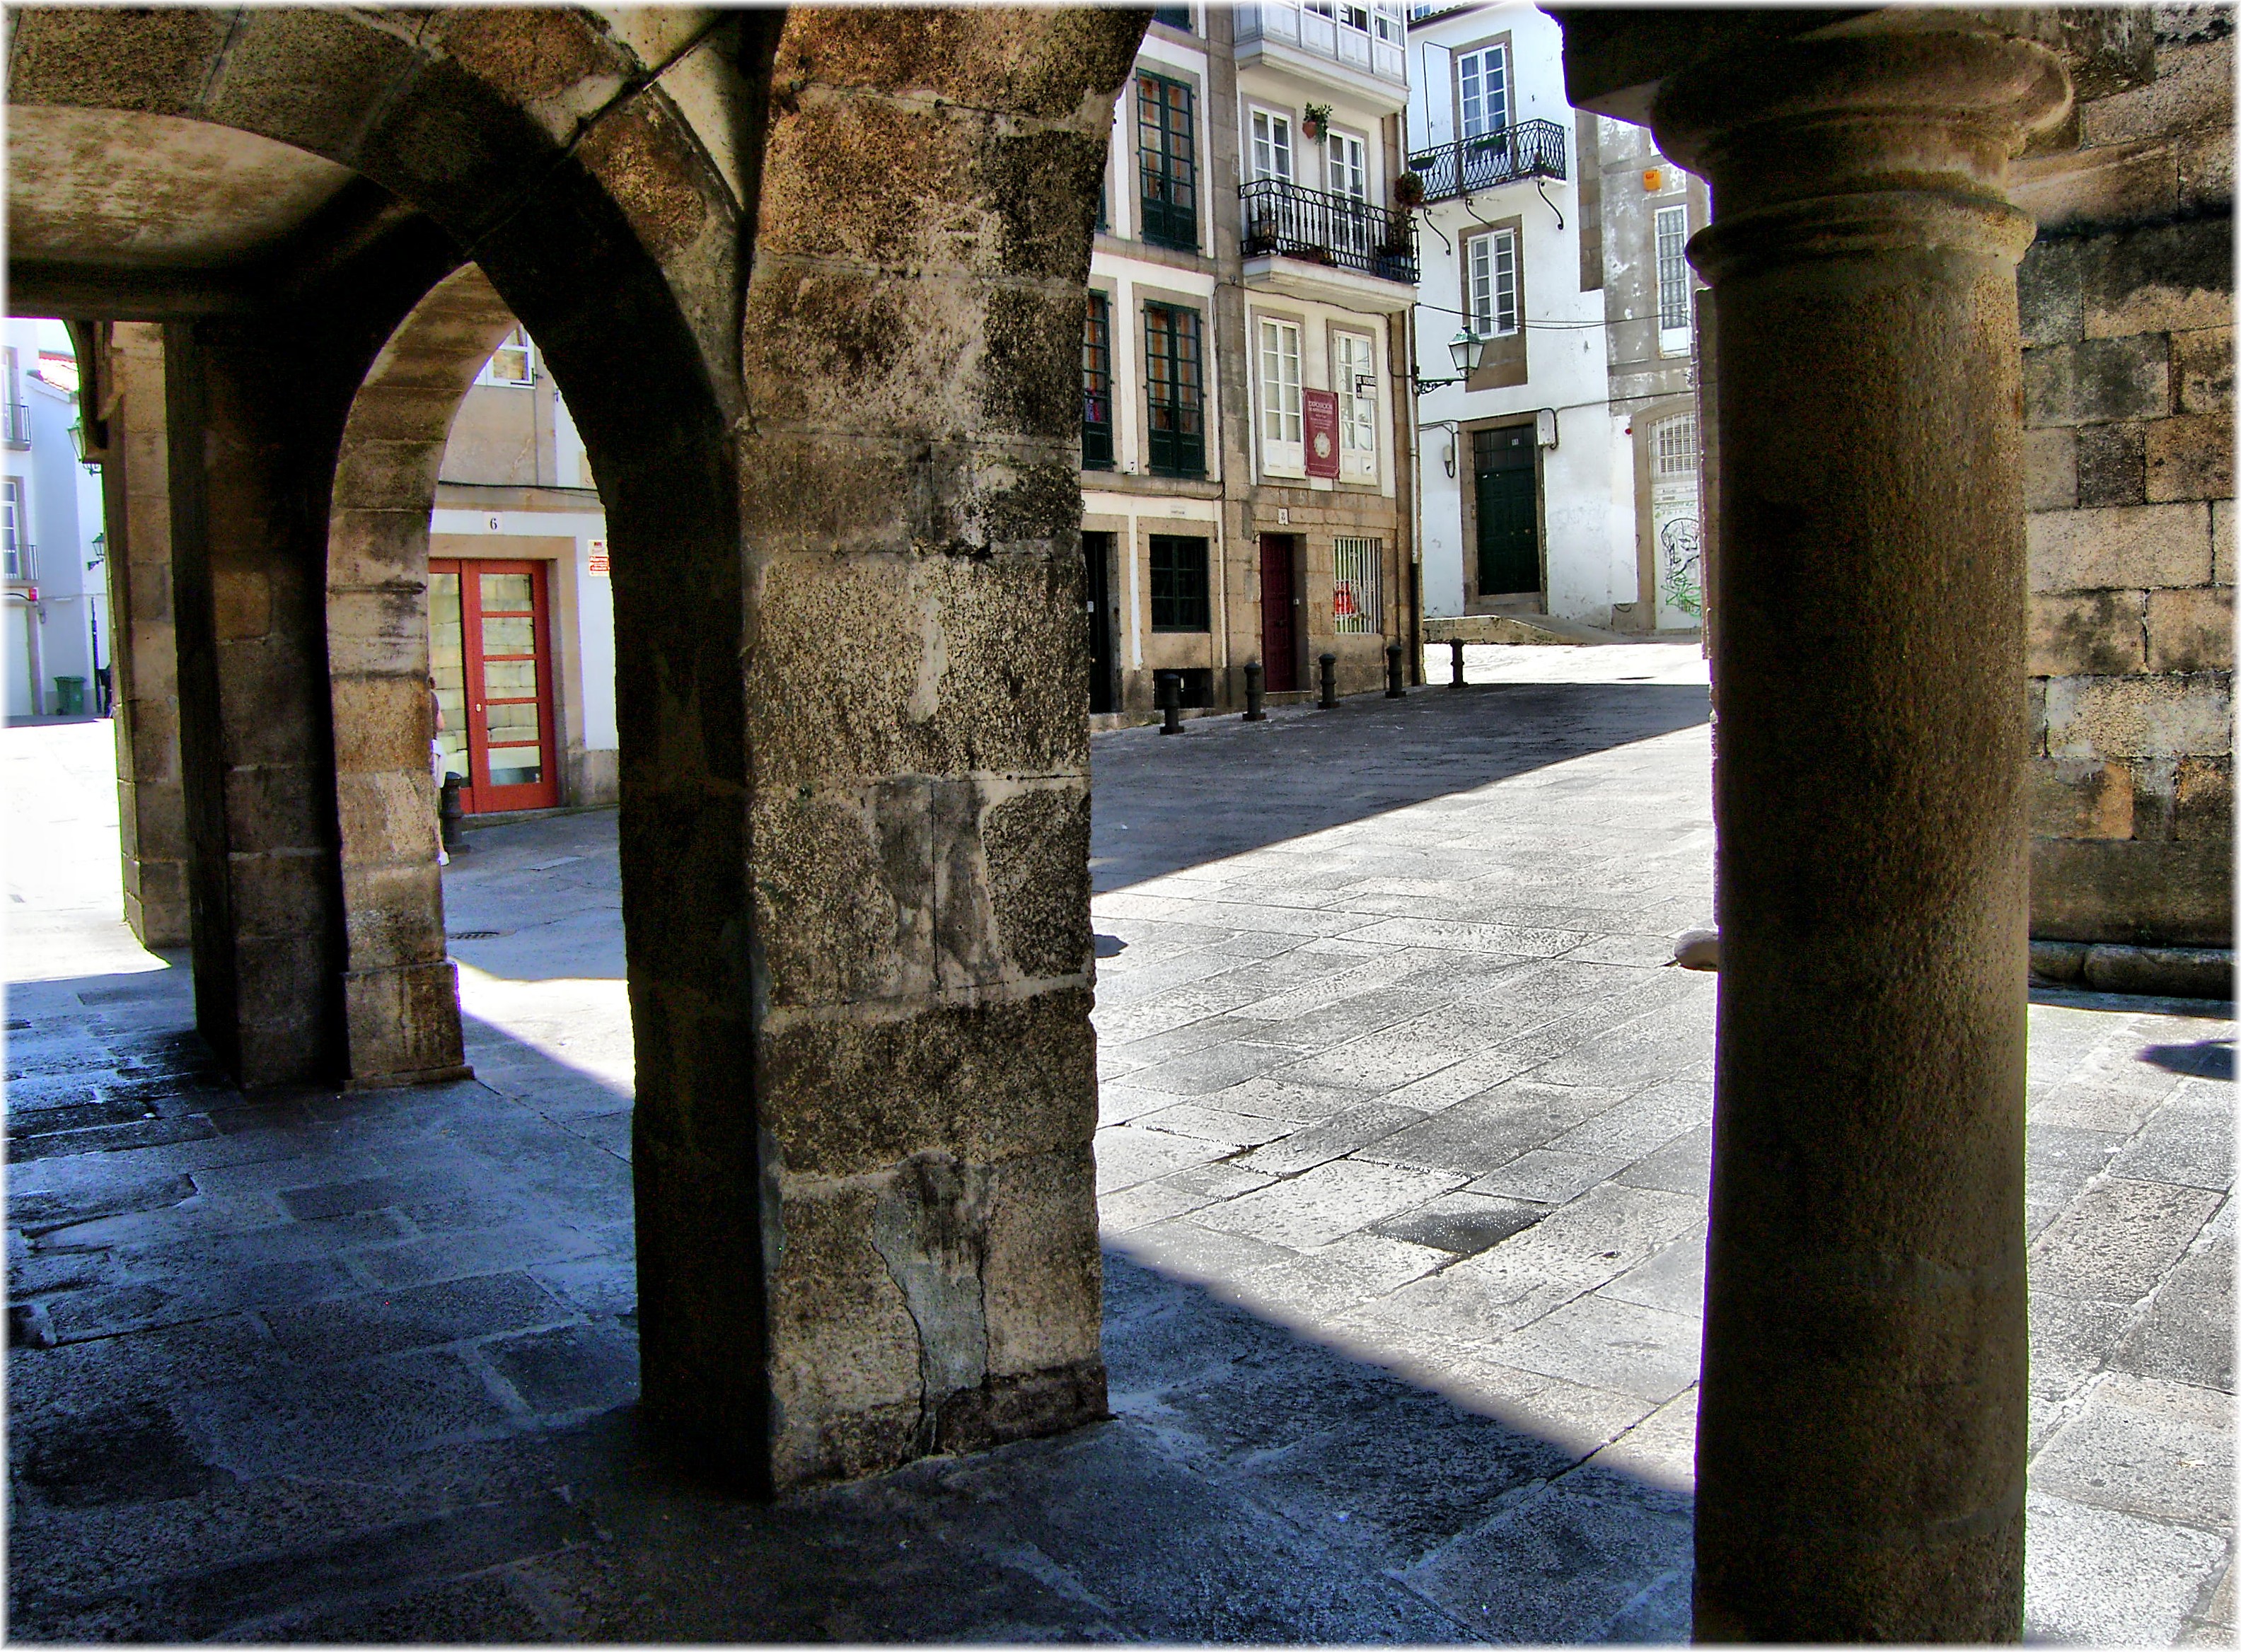
architecture, wood, road, street, town, alley, wall, arch, column, color, art, temple, infrastructure, history, urban area, ancient history